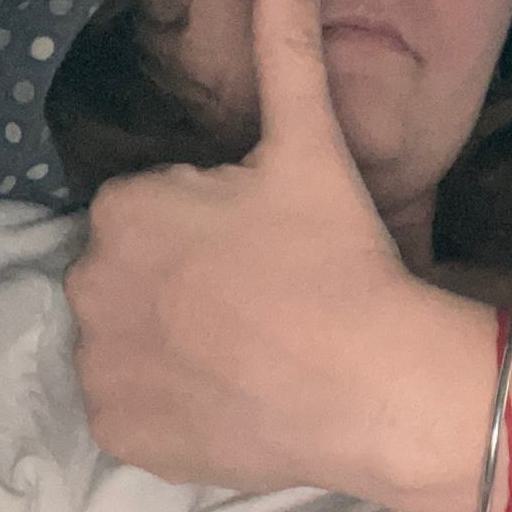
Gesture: like